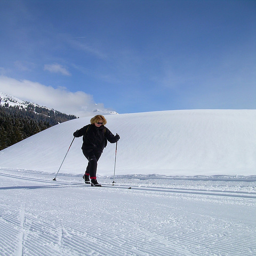
A woman cross country skiing on a snowy trail.
A woman in black jacket cross country skiing on a slope.
A cross country skier traverses a path in the mountains.
A woman cross-country skiing outside in the snow
There is a woman on skis moving on a cross country path